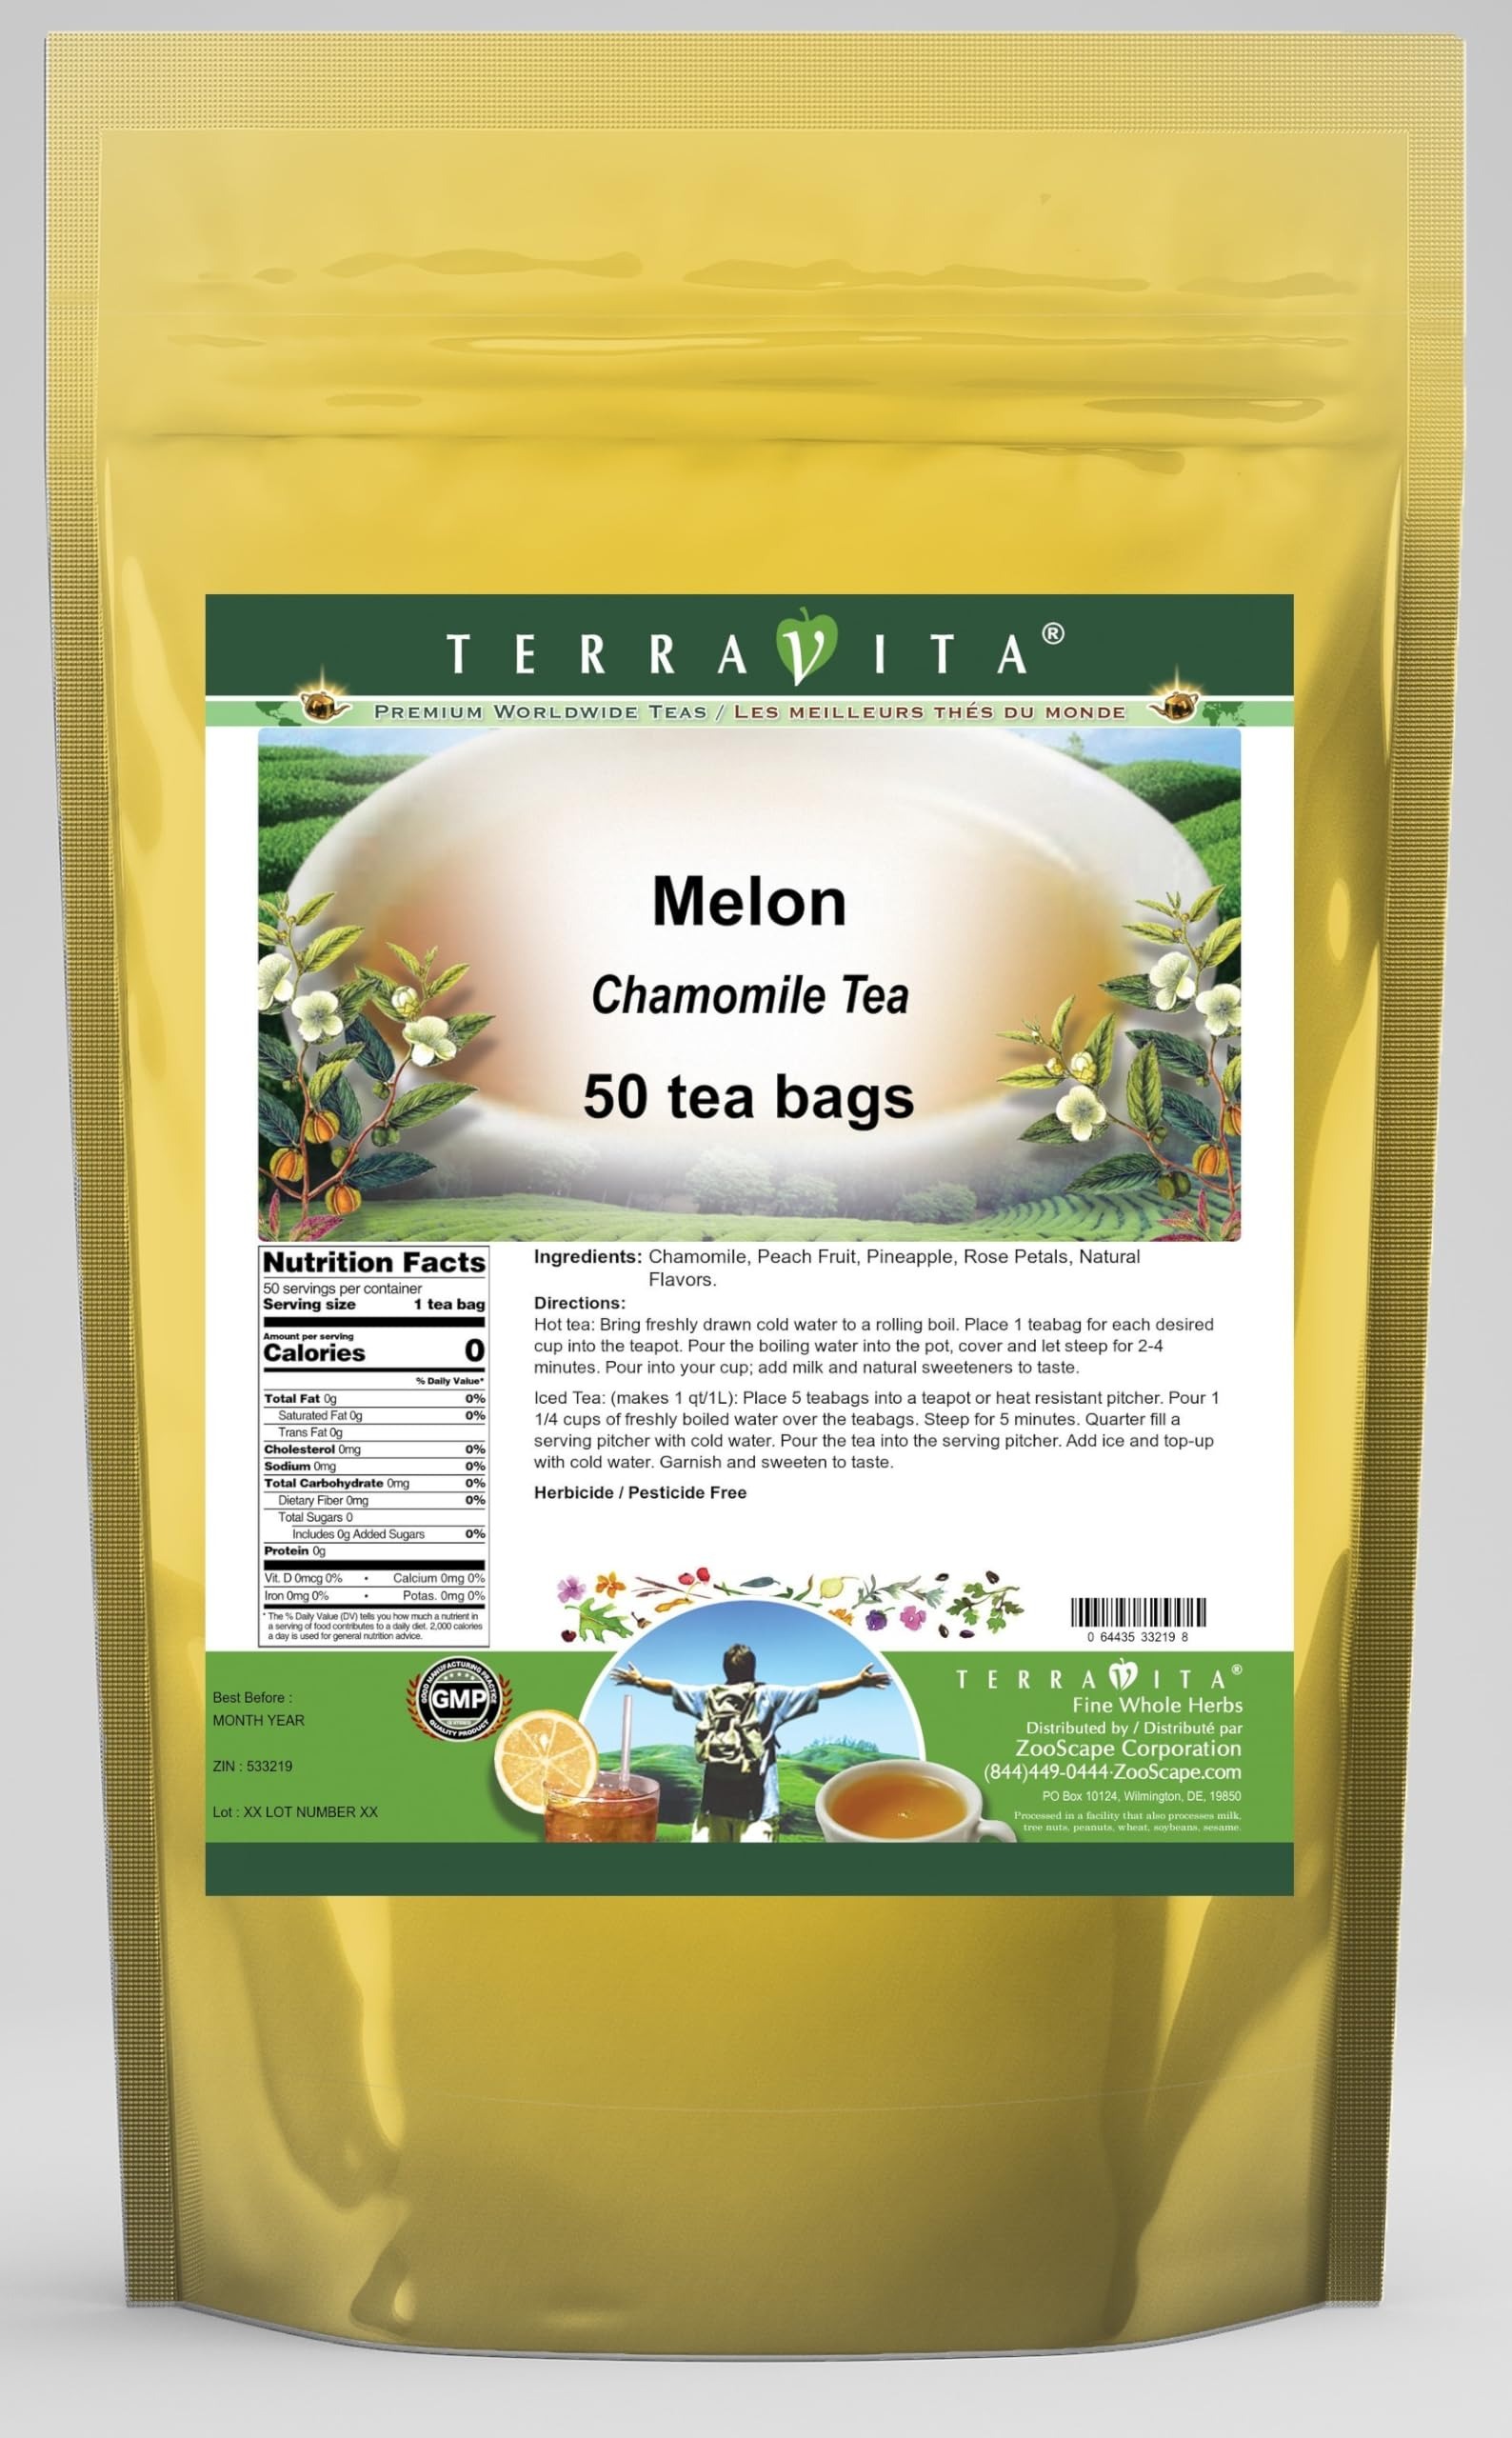
Item Name: Melon Chamomile Tea (50 tea bags, ZIN: 533219) - 3 Pack
Bullet Point 1: Our Melon Chamomile Tea is a delicious flavored Chamomile tea with Peach Fruit, Pineapple and Rose Petals that you will enjoy relaxing with anytime! The natural Melon taste is delicious! - Ingredients: Chamomile tea, Peach Fruit, Pineapple, Rose Petals and Natural Melon Flavor.
Bullet Point 2: No fillers.
Bullet Point 3: Manufacturer: TerraVita
Bullet Point 4: Size: 50 tea bags
Bullet Point 5: Chamomile Tea Bags - Packed in a convenient upright pouch!
Product Description: Our Melon Chamomile Tea is a delicious flavored Chamomile tea with Peach Fruit, Pineapple and Rose Petals that you will enjoy relaxing with anytime! The natural Melon taste is delicious! - Ingredients: Chamomile tea, Peach Fruit, Pineapple, Rose Petals and Natural Melon Flavor. - Hot tea brewing method: Bring freshly drawn cold water to a rolling boil. Place 1 teabag for each desired cup into the teapot. Pour the boiling water into the pot, cover and let steep for 2-4 minutes. Pour into your cup; add milk and natural sweeteners to taste. - Iced tea brewing method: (to make 1 liter/quart): Place 5 teabags into a teapot or heat resistant pitcher. Pour 1 1/4 cups of freshly boiled water over the teabags. Steep for 5 minutes. Quarter fill a serving pitcher with cold water. Pour the tea into the serving pitcher. Add ice and top-up with cold water. Garnish and sweeten to taste. - TerraVita is an exclusive line of premium-quality, natural source products that use only the finest, purest and most potent ingredients found around the world. TerraVita is hallmarked by the highest possible standards of purity, potency, stability and freshness. All of our products are prepared with the highest elements of quality control, from raw materials through the entire manufacturing process, up to and including the moment that the bottles or bags are sealed for freshness and shipped out to you. Our highest possible standards are certified by independent laboratories and backed by our personal guarantee. - TerraVita exists to meet and ensure your family's health and wellness without the harmful effects of chemicals and health products. We strive to make all of our products affordable and reliable and are constantly searching the market to maintain our affordability and to look for new ways to
Value: 150.0
Unit: Count

Price: 86.43